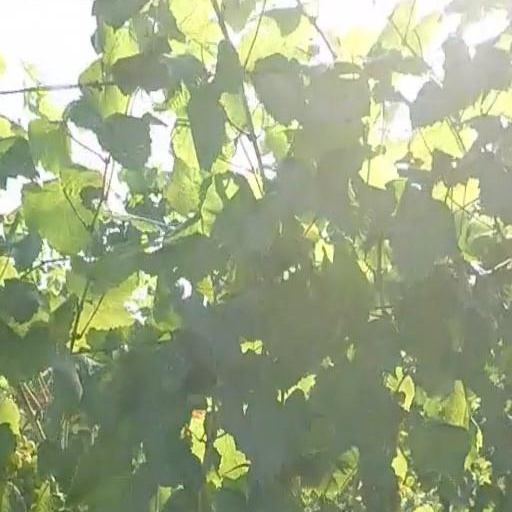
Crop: grape